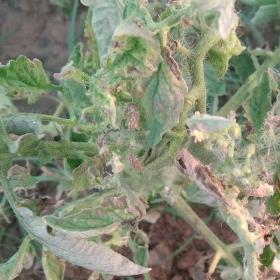
Crop: Tomato
Condition: mite-d